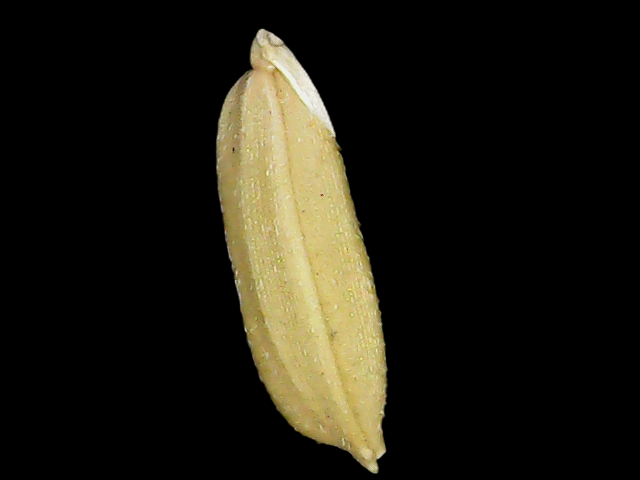
Rice variety: Bd30